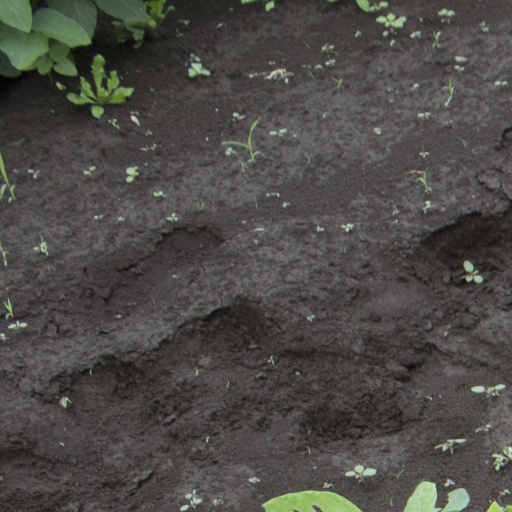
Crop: soybean